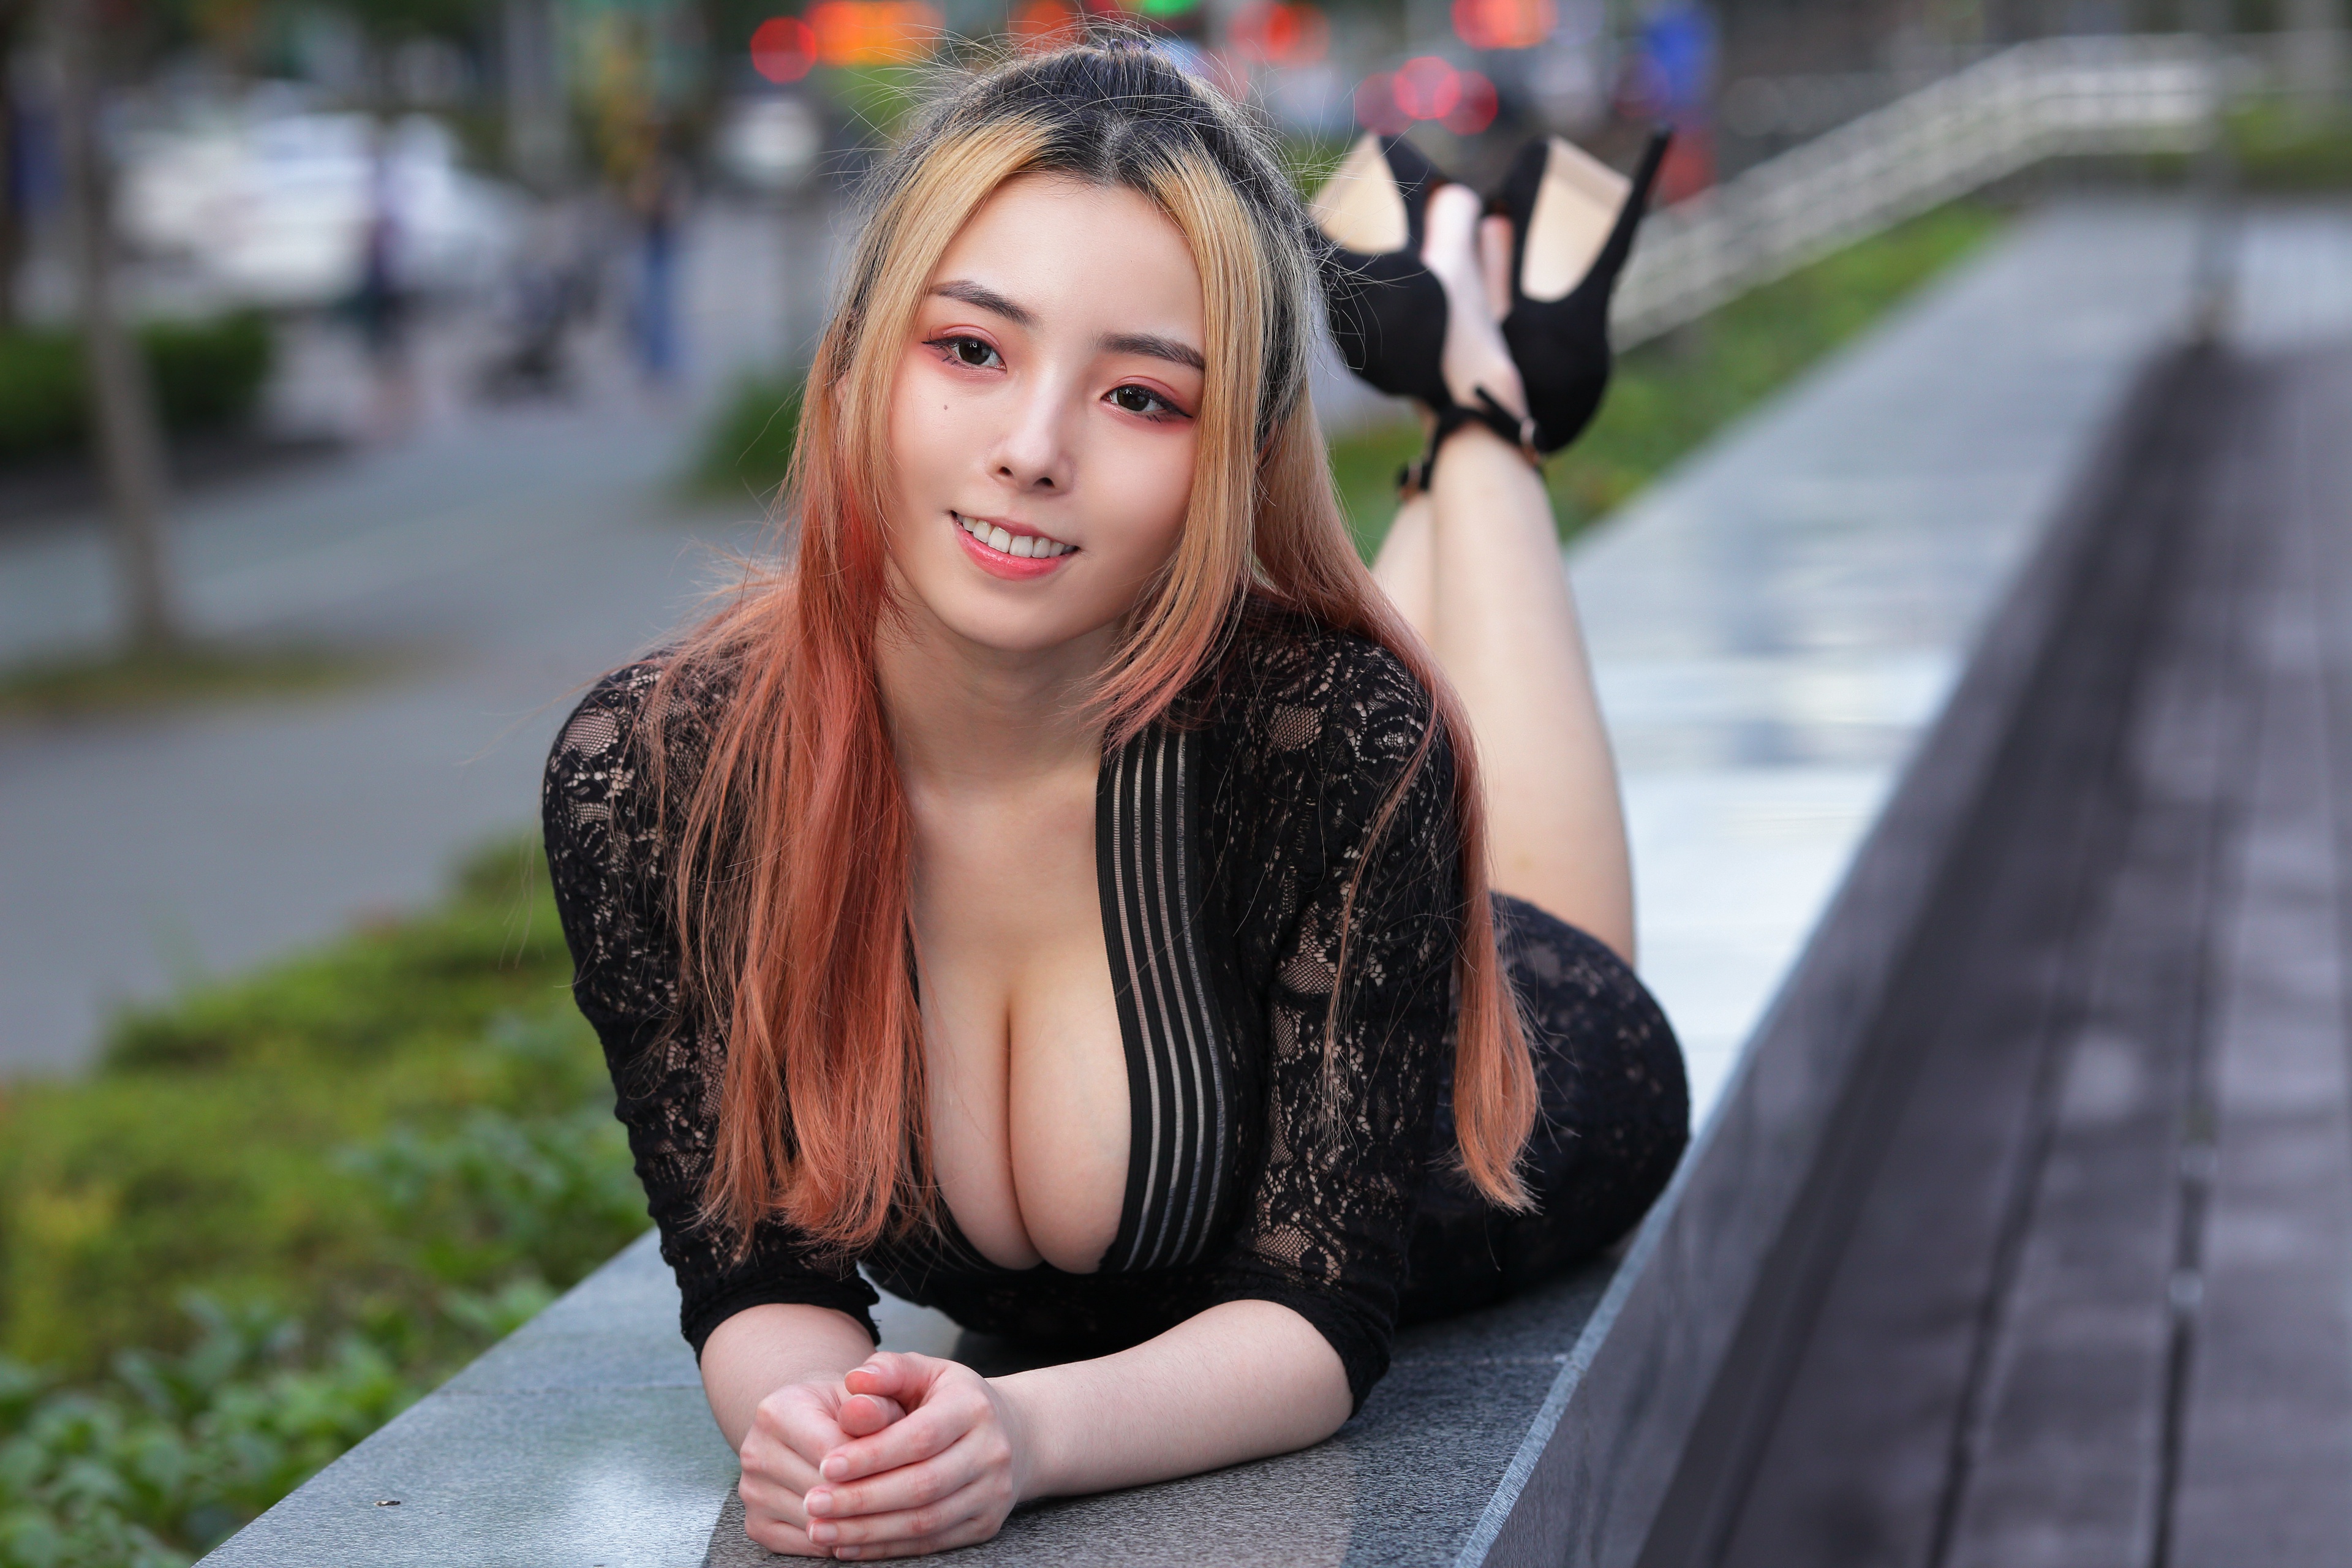
girl, girls, woman, model, person, photo, wallpaper, lip, smile, hairstyle, flash photography, fashion, street fashion, happy, leisure, eyewear, fun, grass, morning, thigh, summer, black hair, jewellery, human leg, blond, road, brown hair, sitting, necklace, street, formal wear, vacation, portrait photography, city, audio equipment, photo shoot, abdomen, recreation, fashion accessory, tourism